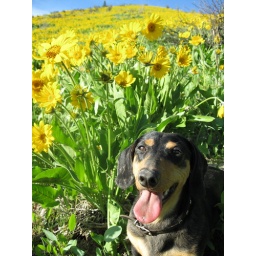
A dog in the flowers